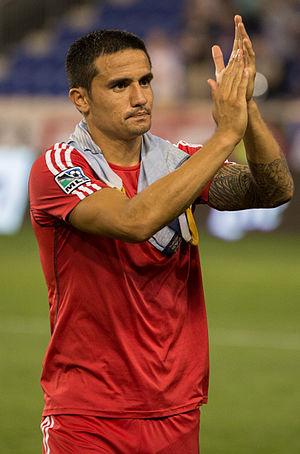
Timothy « Tim » Filiga Cahill, né le 6 décembre 1979 à Sydney, est un footballeur international australien qui évolue au poste de milieu de terrain entre 1998 et 2019.